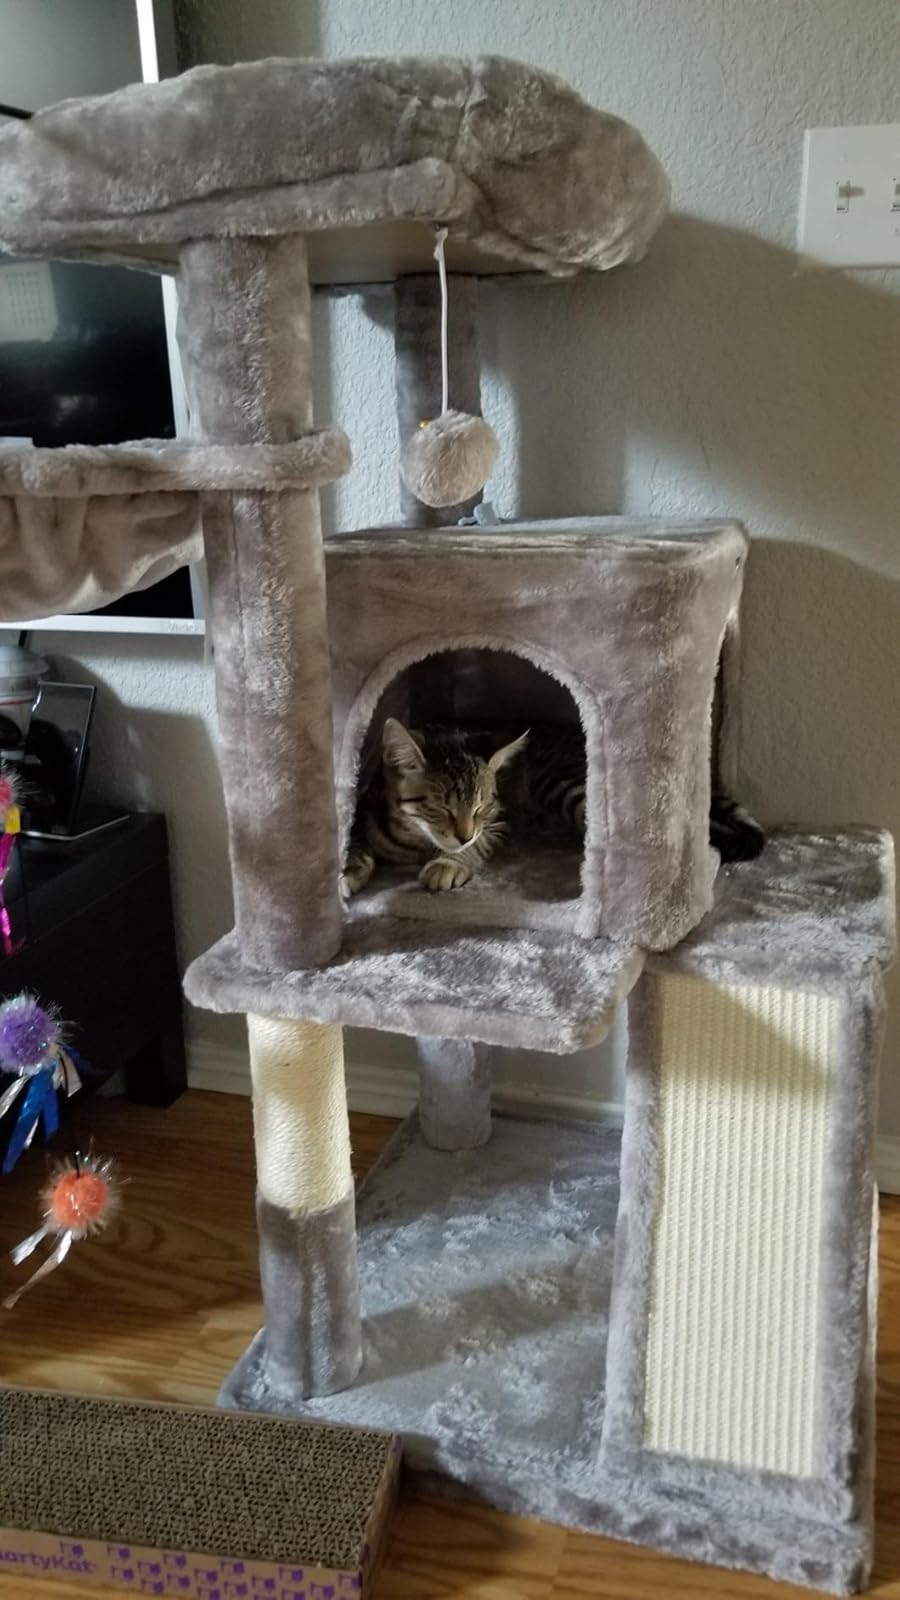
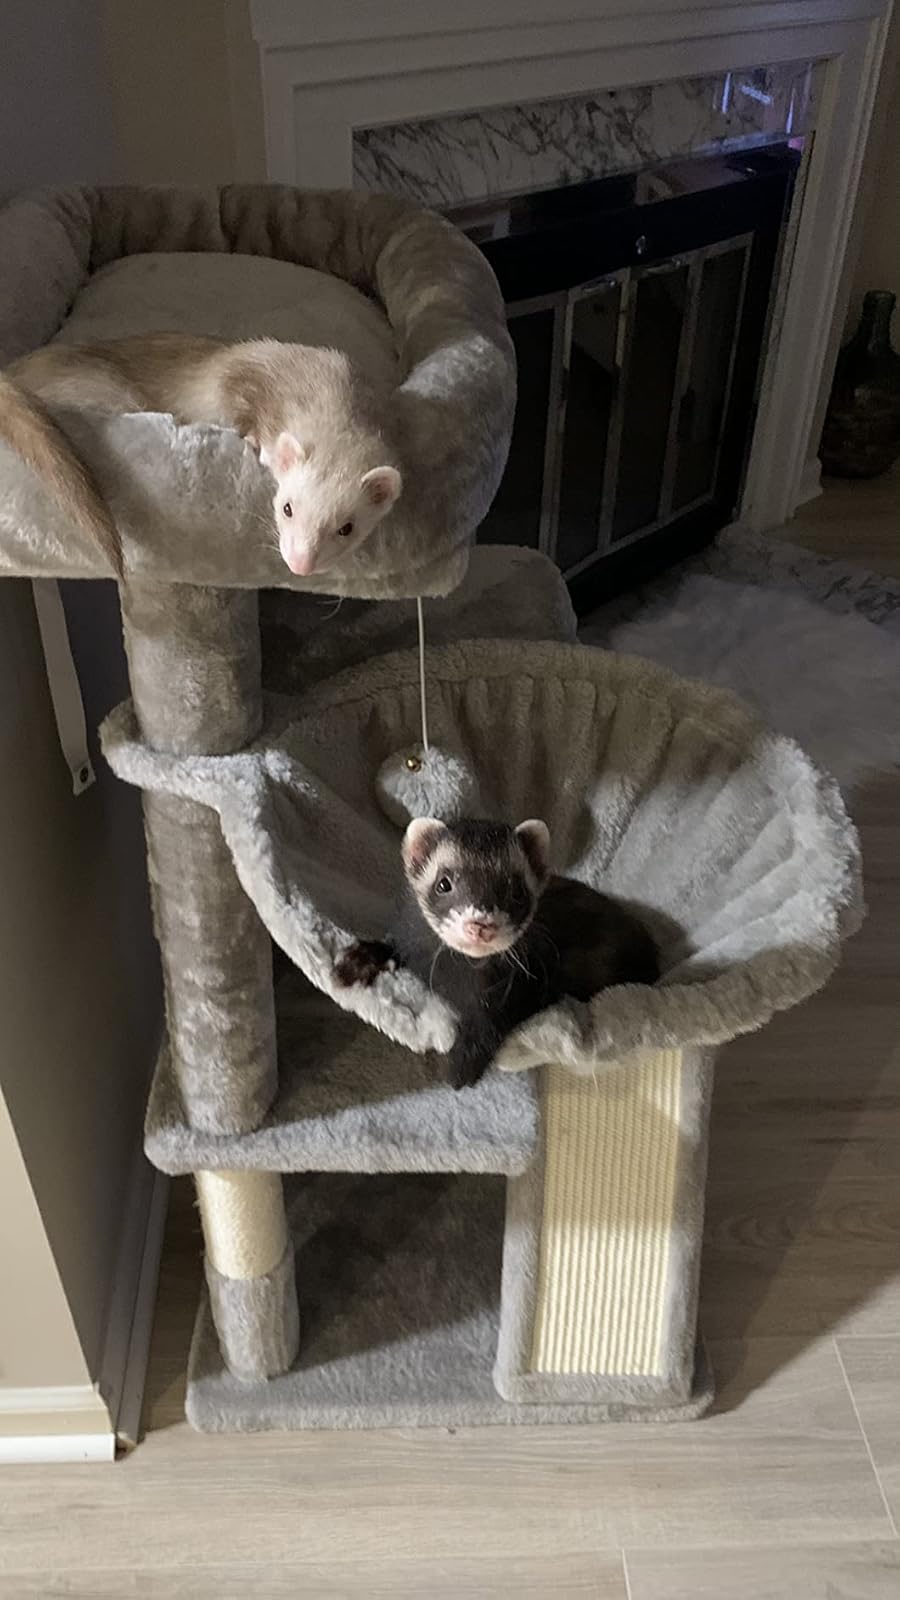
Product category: items_cat tree
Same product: yes